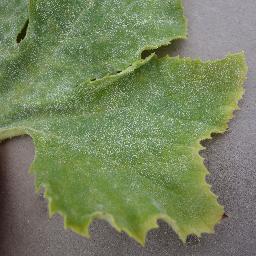
Label: Squash___Powdery_mildew